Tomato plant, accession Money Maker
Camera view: bottom (45 deg); turntable rotation: 120 degrees
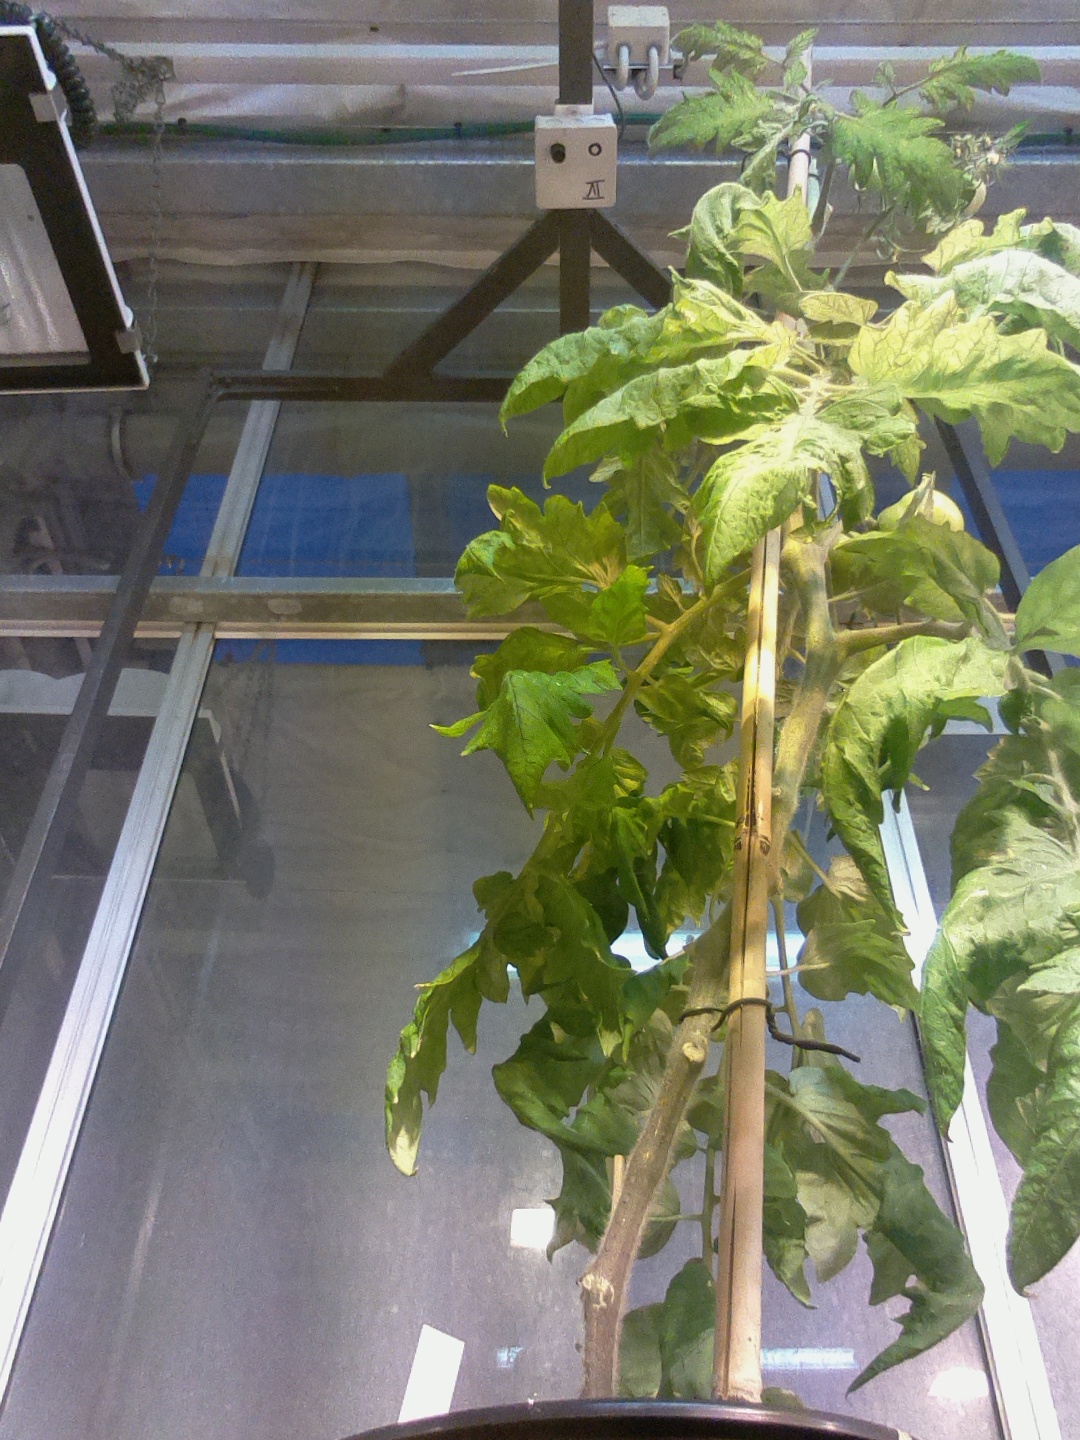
BBCH growth stage 79: 90% -100% of final fruit size